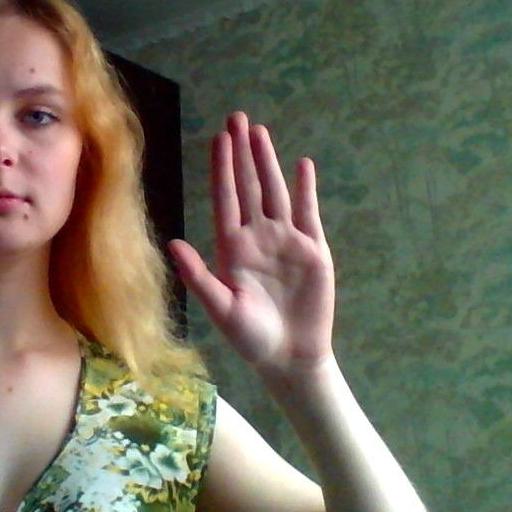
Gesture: stop